Iquique

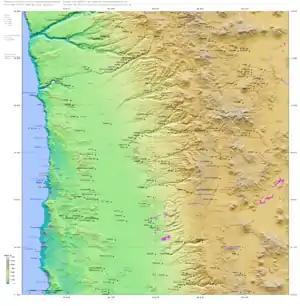
Iquique geographical position in the Region of Tarapaca.

According to the 2002 census of National Statistics Institute ("INE"), the commune of Iquique had an area of and 216,419 inhabitants (108,897 men and 107,522 women). Of these, 214,586 (99.2%) lived in urban areas and 1,833 (0.9%) in rural areas. The township has an area of and a population of 166,204 inhabitants. The population grew by 42.7% (64,742 persons) between the 1992 and 2002 censuses. Iquique is home to 56% of the total population of the Tarapacá region. In 2008, the city had 226,204 inhabitants.